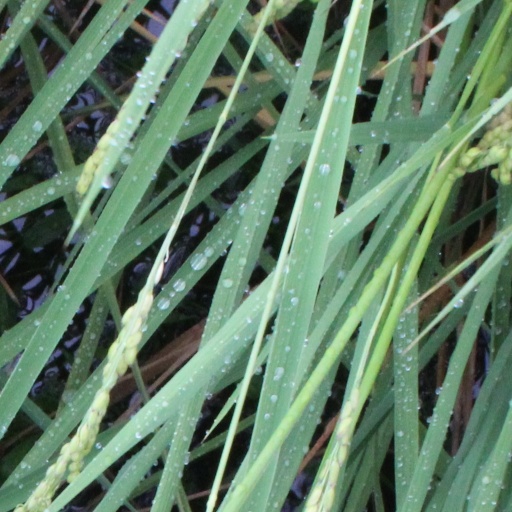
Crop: rice